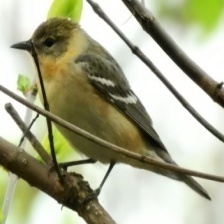
Species: BAY-BREASTED WARBLER
Scientific name: SETOPHAGA CASTANEA